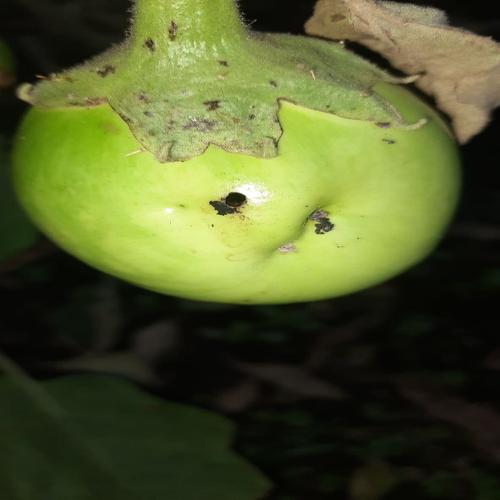
Label: Shoot and Fruit Borer